Robert Waldo Brunelle Jr.

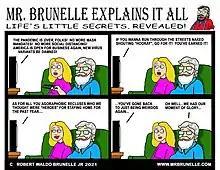
"Weirdos Again" from the comic strip "Mr. Brunelle Explains it All" by Robert Waldo Brunelle Jr., September 2009

His comic strip, "Mr. Brunelle Explains It All", appeared monthly in the humor magazine The Funny Times, and weekly on their website Humor Times until 2020. He continues to host the strip on his social media sites. It ran in the "Vermont Times" newsweekly and in the "Seven Days" newsweekly from 2016 to 2020. The Seven Days newspaper said that Brunelle's cartoon work "reveals a dry wit and a penchant for skewering political follies, not to mention the general silliness and self-absorption of humans."